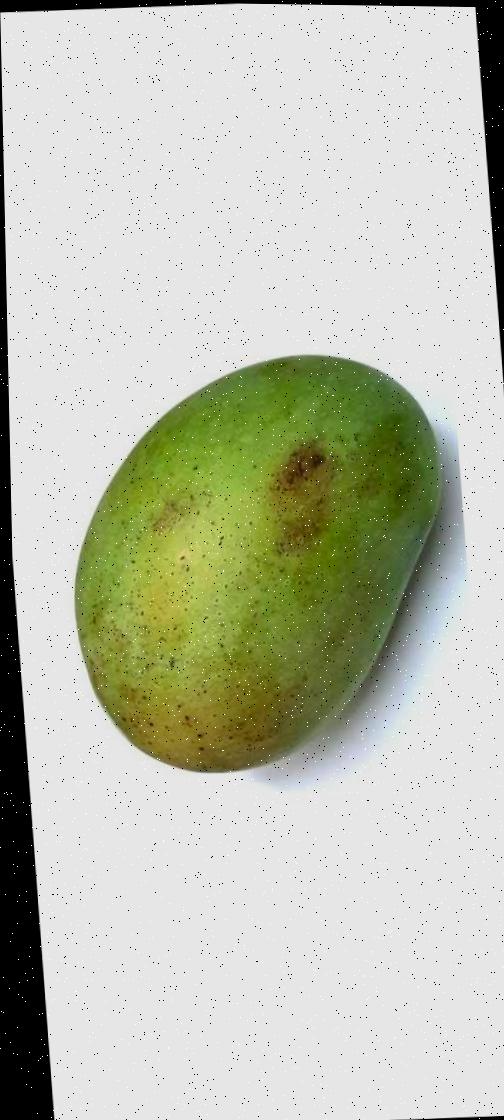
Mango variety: Fazli Shurmai